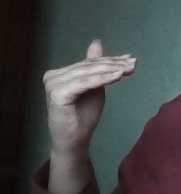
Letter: khaa